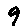
Label: 9